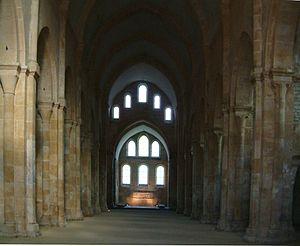
Abbaye de Fontenay, Bourgogne, FRANCE.